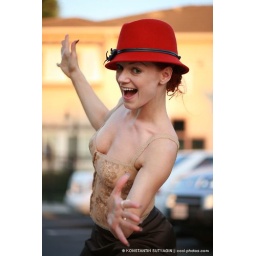
Beautiful young woman in red hat posing. Shallow DOF.